Cysteinyl-leukotriene type 1 receptor antagonists

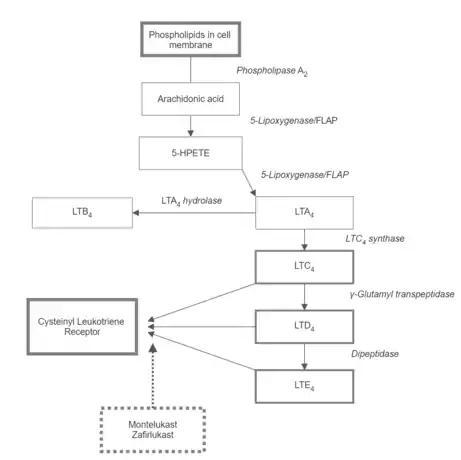
The biosynthesis for leukotrienes as well as the mechanism of action of cysteinyl leukotriene receptor type 1 antagonists

The cysteinyl leukotrienes (LTC, LTD, LTE) are powerful inflammatory inducing eicosanoids that are produced and released by various cells of the immune system. Leukotrienes are produced from arachidonic acid by 5-lipoxygenase (which is made from phospholipids in the cell membrane) and other various enzymes. The cells of the immune system that release leukotrienes are basophils, eosinophils, mast cells and macrophages following various stimuli for example allergens. They bind to cysteinyl leukotriene receptors (CysLT). One of those receptors is CysLT type-1 (CysLT1) and can be found in many different parts of the human airway as well as on pro-inflammatory cells. The CysLT receptors have been linked to the pathophysiology of allergic rhinitis and asthma.